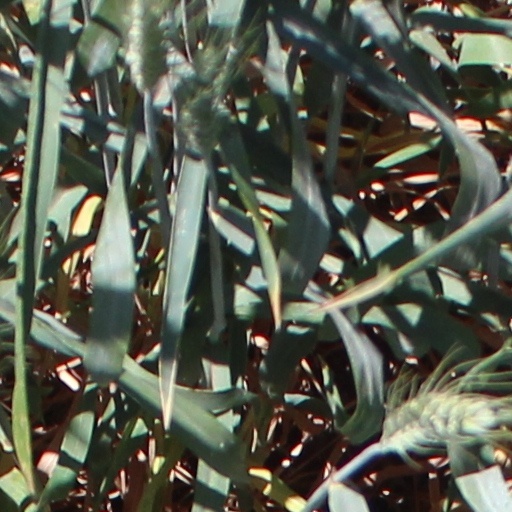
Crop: wheat